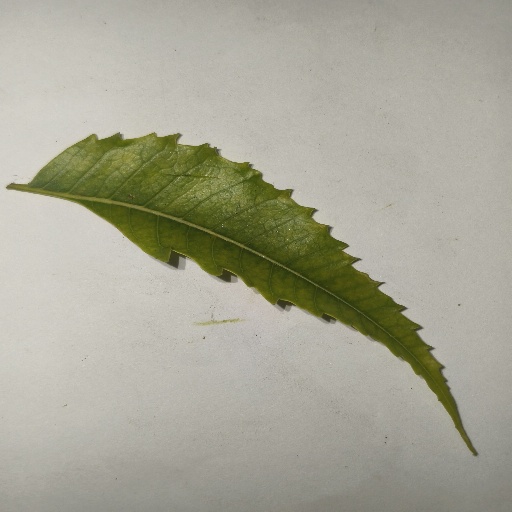
Species: Neem
Leaf condition: Yellow Leaf